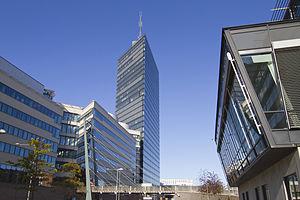
L'économie de la Suède est celle d'un pays industrialisé avec un niveau de vie très élevé. Le pays dispose d'excellentes infrastructures de transport et de communication et d'une main-d'œuvre hautement qualifiée. L'exploitation du bois, de l'hydroélectricité et de gisement de fer, ainsi qu'une importante industrie sont les constituants de base de l'économie suédoise. Environ 80 % de la population salariale est syndiquée.